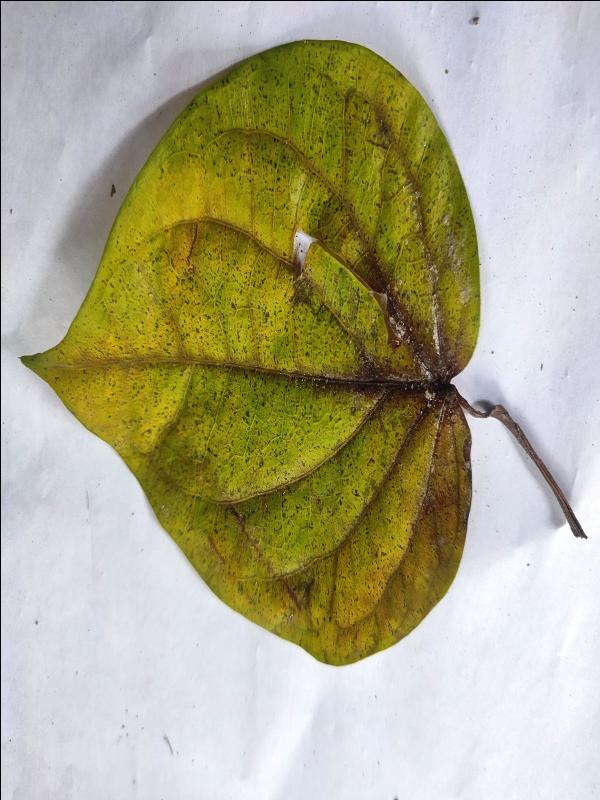
Label: Dried_Leaf